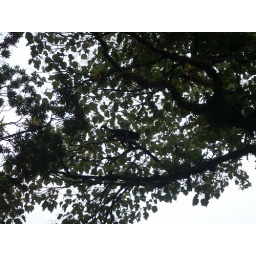
monkey in tree